Homewood Campus of Johns Hopkins University

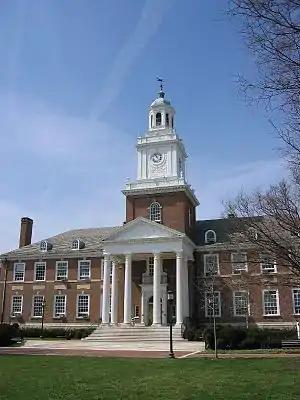

In his will, Johns Hopkins (1795–1873) left his summer home and estate, Clifton, then northeast of Baltimore, off the Harford Road, to the university for its new campus along with $7 million, split between the university and a hospital, also named for him. One of his provisions was that only interest obtained from his stock in the Baltimore and Ohio Railroad could be used to build facilities for the university. Unfortunately, after Johns Hopkins' death, the B&O Railroad fell into mismanagement; its eventual financial collapse was hastened by the Financial Panic and Recession of 1893 and the stock's value declined drastically. Therefore, the original campus of the university was established by first President Daniel Coit Gilman in downtown Baltimore along North Howard Street, between West Center, Little Ross, and West Monument Streets on the west side of the Mount Vernon-Belvedere neighborhood, where buildings were already available. However, this location did not permit room for growth and soon the trustees began to look for a place to move. Eventually, Hopkins would relocate to the former Homewood House and Estate of Charles Carroll, Jr. (son of Charles Carroll of Carrollton, 1737–1832) built 1801–1803, and the later Wyman Villa estate of JHU Board member William Wyman, built in the 1880s. Here JHU created the park-like main campus of Hopkins Homewood, set on 140 acres (0.57 km²) in what today lies between the north Baltimore neighborhoods of Charles Village (begun in the 1870s, and then known as Peabody Heights) to the east, the planned suburban-style communities of Guilford (established 1913) and Roland Park (established early 1890s) to the north, and to the west, the mill towns of Hampden-Woodberry along the Jones Falls stream valleys and tributary Stony Run through Wyman Park and the Wyman Park Dell.